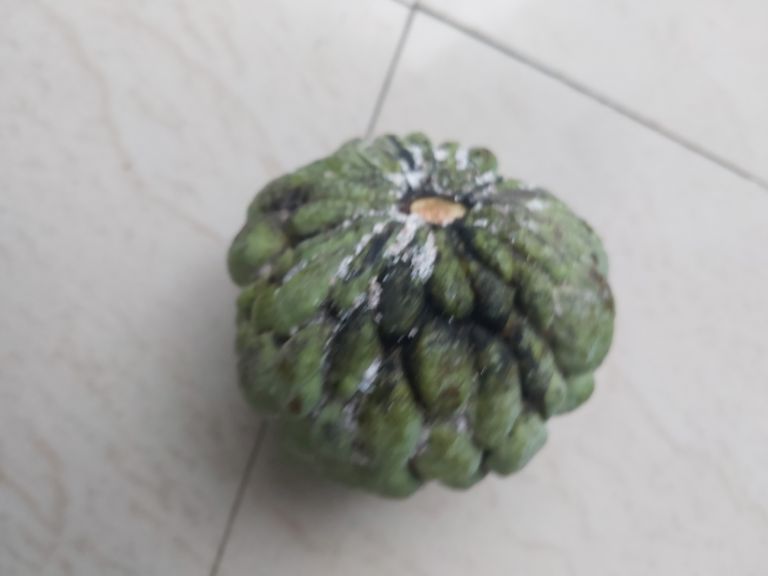
Disease label: Athracnose